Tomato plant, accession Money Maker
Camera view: horizontal (90 deg, fisheye); turntable rotation: 240 degrees
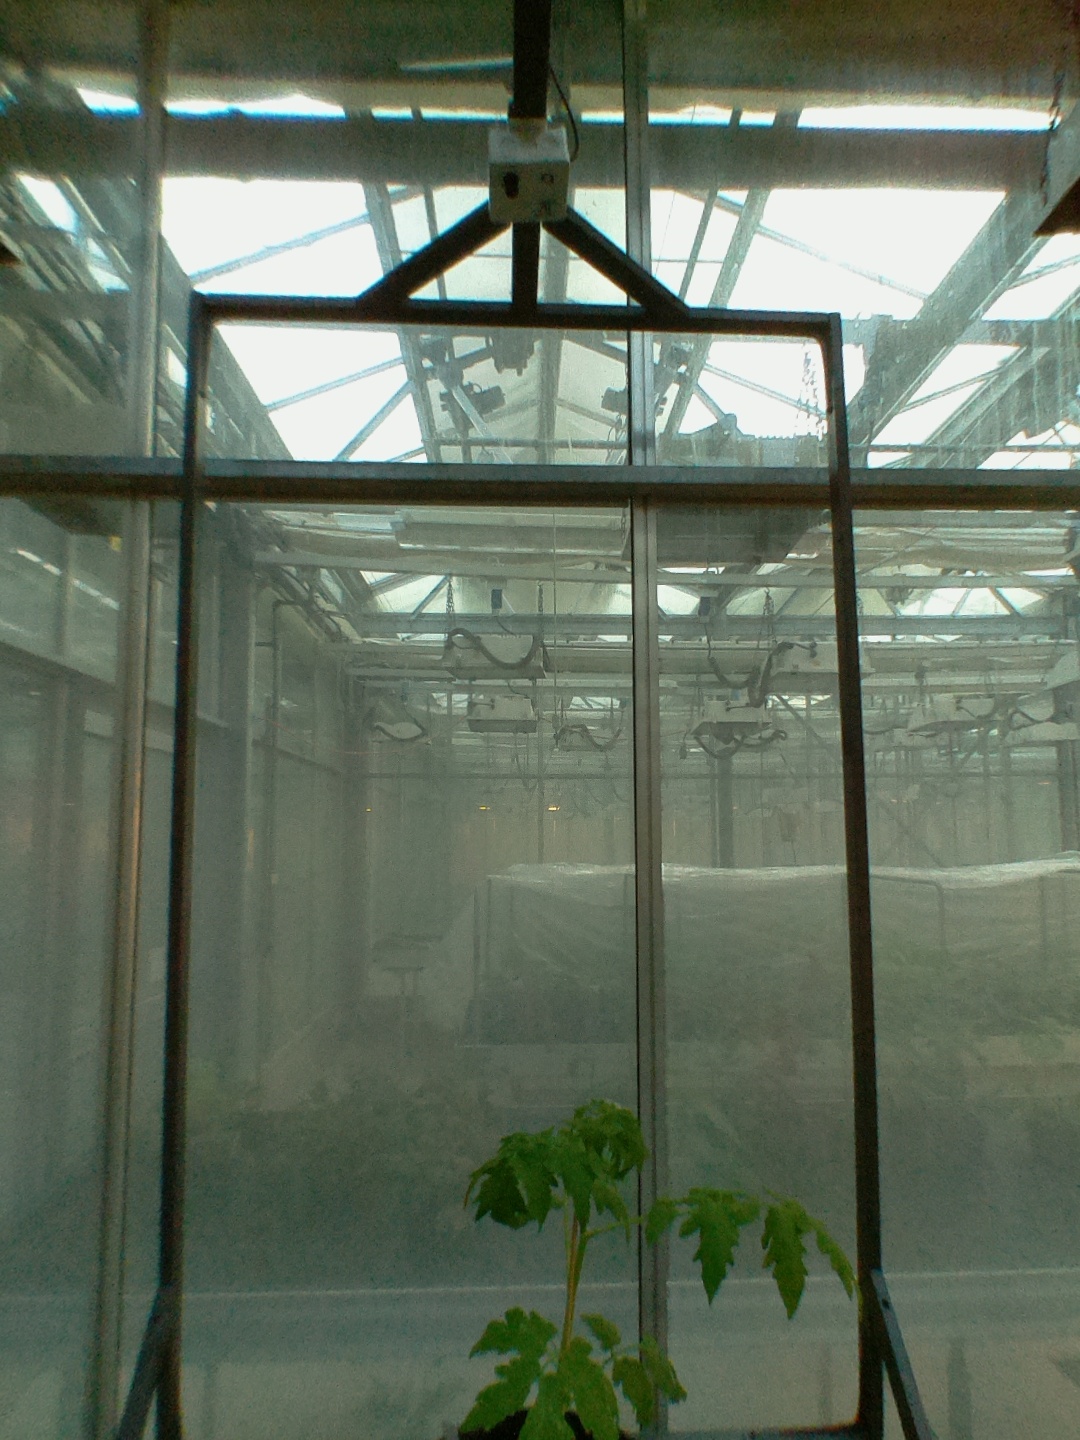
BBCH growth stage 13: 6 of true leaves visible